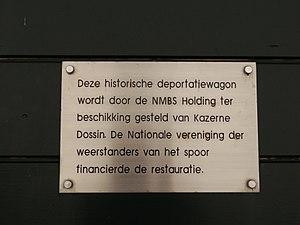
Plaque du wagon utilisé à partir de 1943 pour la déportation des Juifs et des Tziganes de Bruxelles et d'Anvers depuis le «
La Shoah en Belgique recouvre les persécutions, les déportations et l'extermination subies par les Juifs durant la Seconde Guerre mondiale en Belgique. Elle débute avec les premières ordonnances allemandes promulguées dès 1940, l'instauration de l'Association des Juifs en Belgique en novembre 1941, l'imposition du port de l'étoile juive, en mai 1942, la mise en place d'un camp de rassemblement à la Caserne Dossin en juillet 1942 et le départ des convois de la déportation des Juifs de Belgique d'août 1942 à juillet 1944. Plus de 30 000 Juifs résidant sur le territoire belge et le nord de la France furent ainsi déportés vers Auschwitz. Seuls 1650 d'entre eux survivront à cet enfer concentrationnaire. Après la guerre, certains criminels de guerre nazis sont jugés. La responsabilité de l'administration et des forces de l'ordre est étudiée. Un rapport est commandité par le sénat, il débouche en 2007 sur le rapport du CEGES intitulé : La Belgique docile. Le gouvernement belge présentera officiellement ses excuses à la communauté juive en 2002, elles seront réitérées après le rapport, en 2012.